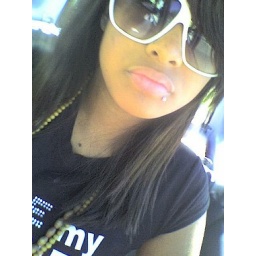
the white girl in me came out in this piix